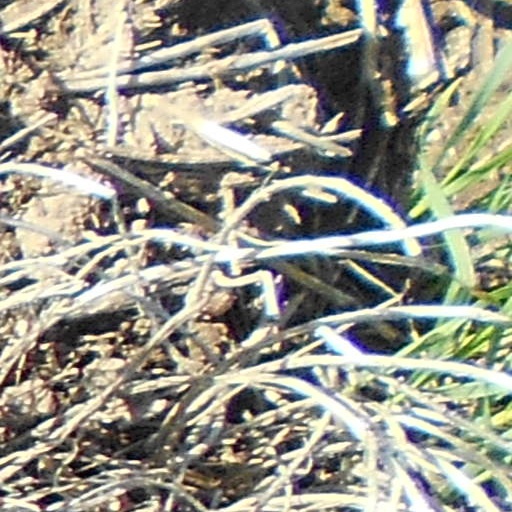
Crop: wheat